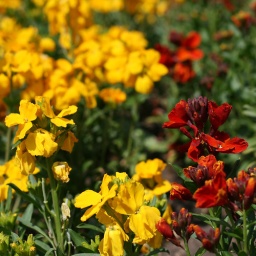
Detail of a flower bed in the grounds of Belton House.